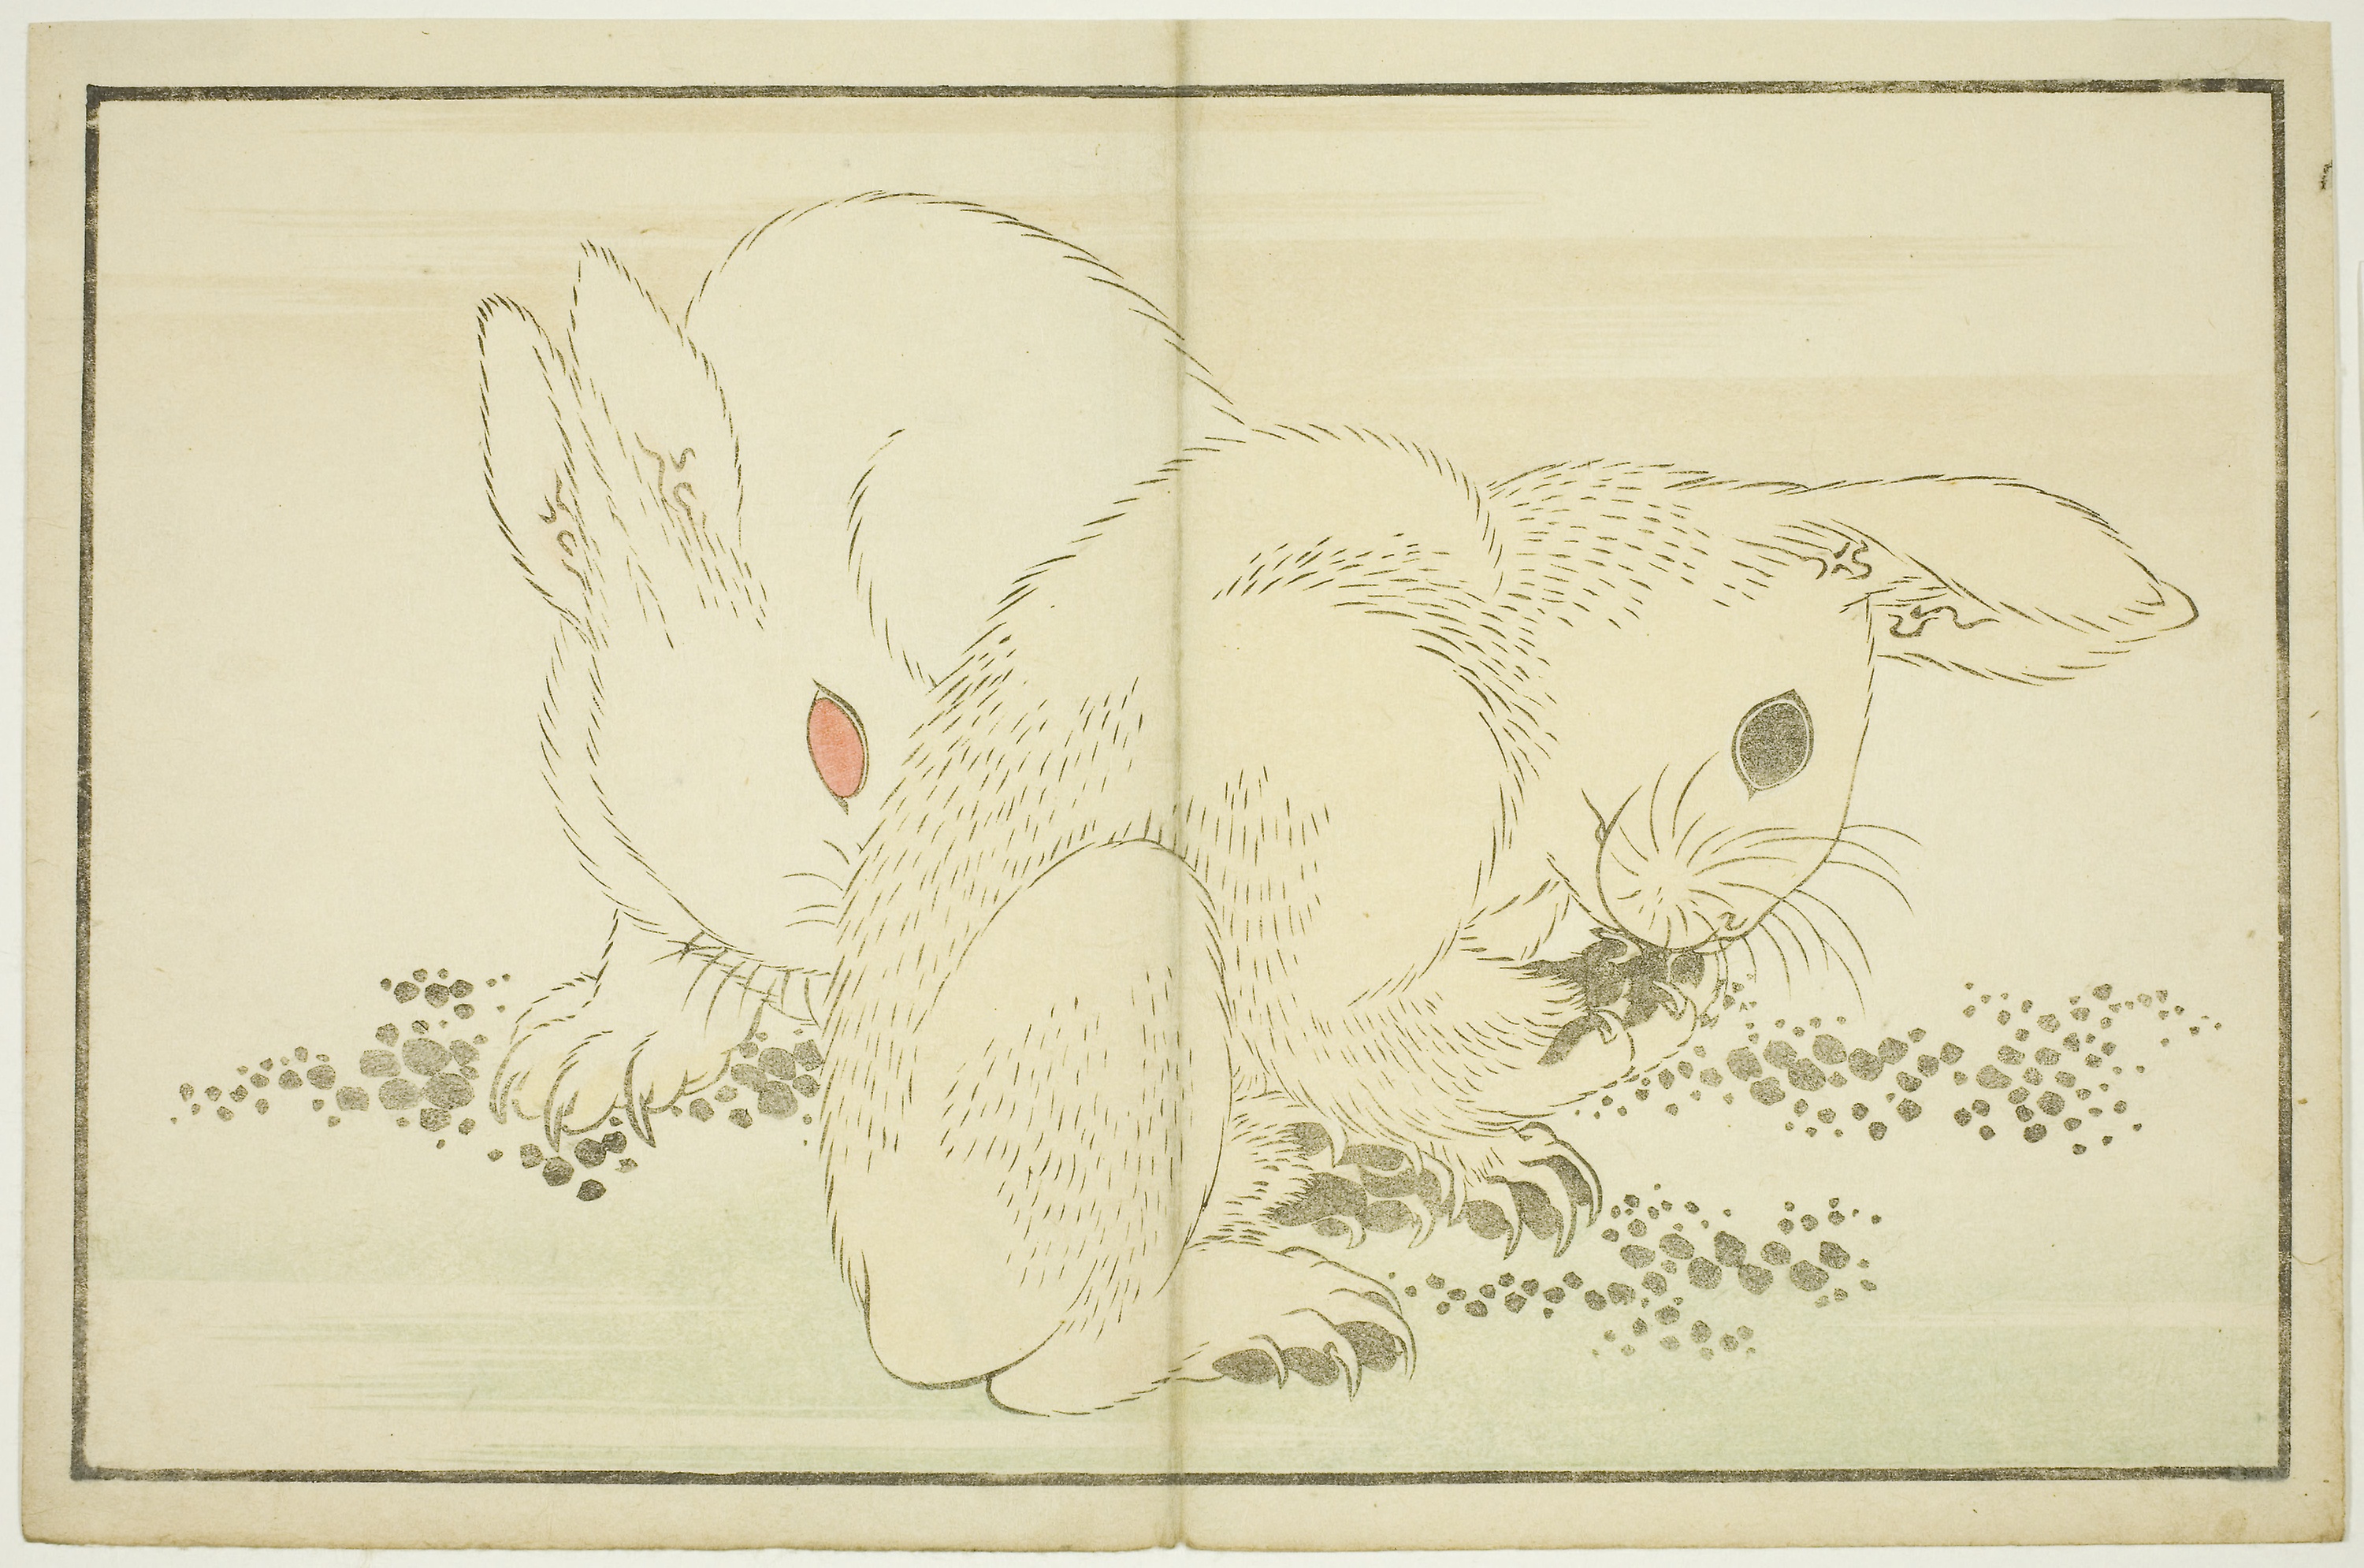
mammal, fauna, text, art, drawing, flower, paper, design, artwork, font, picture frame, illustration, hare, printmaking, carnivoran